Brimham Rocks

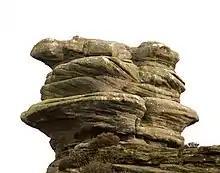
Turtle Rock, showing cross-bedding

Brimham Rocks are formed from a medium to coarse sandstone known both as the Lower Brimham Grit and also as the Lower Plompton Grit, one of a series of such sandstones laid down in the later part of the Carboniferous period in what is now the Pennine region. In formal terms this particular grit which is between 10 and 30m thick, forms a part of the Hebden Formation, itself a sub-unit of the Millstone Grit Group. It was deposited 318-317 million years ago during the Kinderscoutian substage of the Bashkirian stage. The rock which has traditionally been referred to as Millstone Grit, originated as river-deposited sands in a delta environment and contains both feldspar and quartz pebbles. Deposition from moving water has resulted in the cross-bedding which is very evident in most of the outcrops. Brimham Rocks has been described as "a classic geomorphological site, significant for studies of past and present weathering processes and their contribution to landscape evolution."